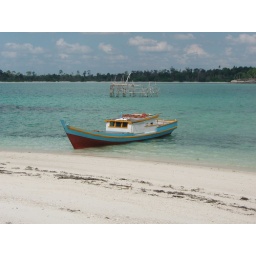
white sand beach and transparent waters in island off the coast of Belitung